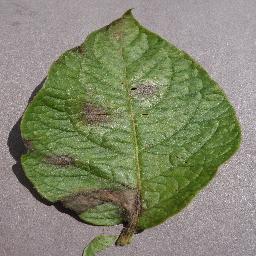
Label: Potato___Late_blight